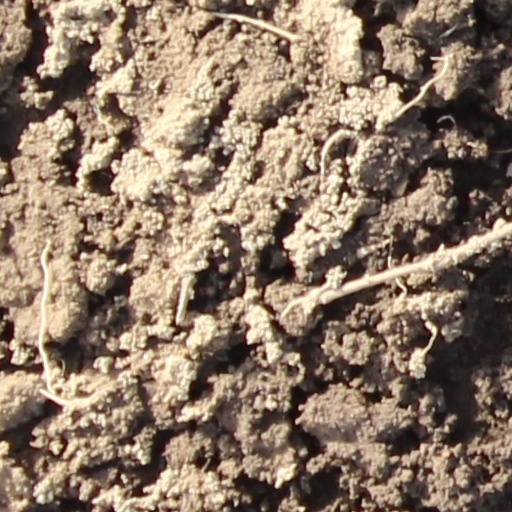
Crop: wheat